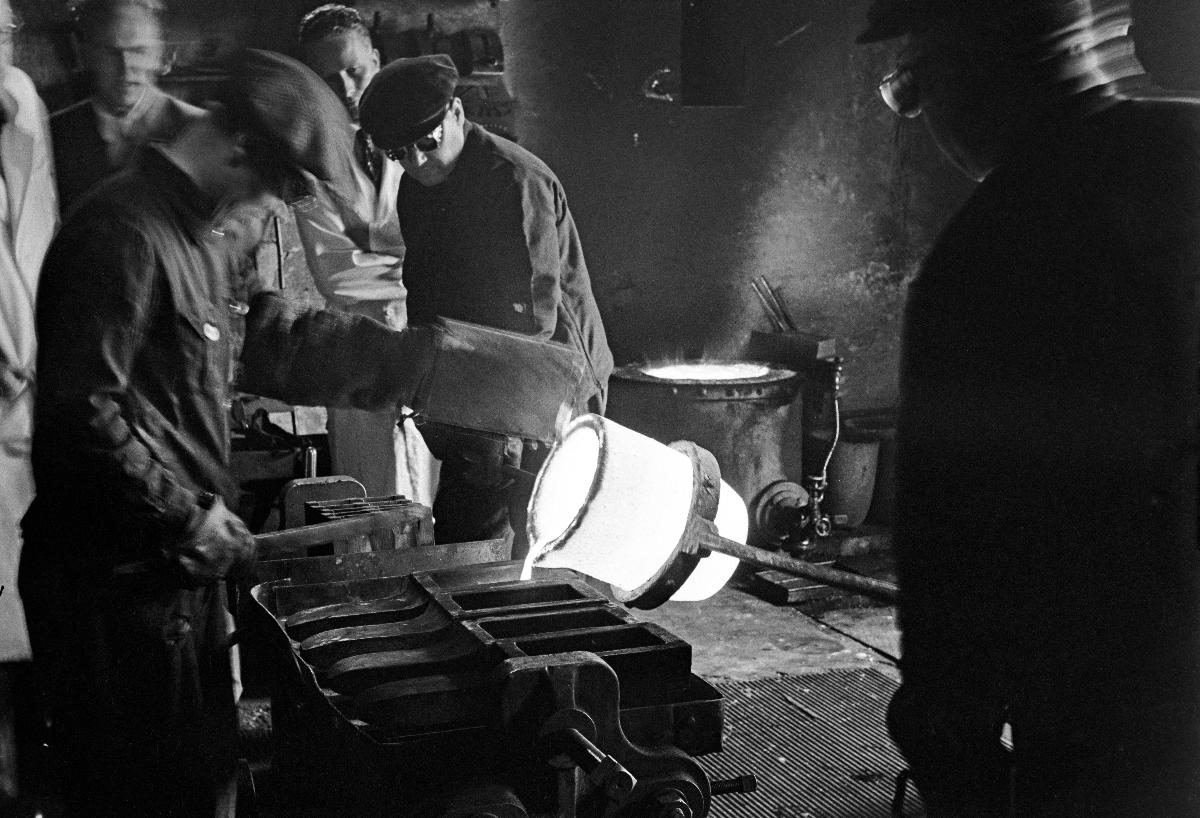
Kultaa sulatetaan Rahapajassa
Guld smältes ner i Myntverket; Gold is being melted at Mint of Finland
sisällön kuvaus: Kansalaisten jälleenrakennukseen lahjoittamia kultakoruja ja kultaesineitä sulatetaan Suomen Rahapajassa Helsingissä heinäkuussa 1940. content description: Gold jewellery and gold objects donated by Finnish citizens for reconstruction work are melted at Mint of Finland in Helsinki in July 1940. innehållsbeskrivning: Guldsmycken och guldföremål som donerats av medborgarna för återuppbyggnadsarbete smältes i Myntverket i Helsingfors juli 1940.
Kuvaaja: Sundström, Hugo, kuvaaja
Vuosi: 1940
Paikka: Suomi, Uusimaa, Helsinki
Aiheet: HBL; jalometallit; kulta; sulatus; kultakeräys; välirauha; noble metals; gold; smelting; Interim Peace; bullion; melting; gold melting; gold collection; interim peace time; ädelmetaller; guld; smältning (verksamhet); freden mellan vinter- och fortsättningskriget; guldsmältning; smältning; guldinsamlingen; mellankrigstiden